Insel Air

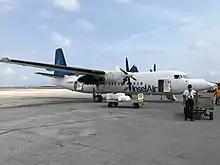
Insel Air Fokker 50 at Curaçao

The Government of Curaçao, together with the shareholders and management of Insel Air joined forces to safeguard the vital air links for the island by ensuring that Insel Air is financially and operationally healthy and strong. The airline signed an agreement, whereby the government, under certain guarantees and conditions, provides a loan to Insel Air. Under this agreement, the government provides a loan of 33 million guilders (18.6 million dollars), payable in installments depending on the implementation of a stabilization plan. As security for this loan, the government obtains more pledge on 51% of the shares in the operating companies of Insel Air. The government acquires all normal shareholder rights, without becoming the owner.